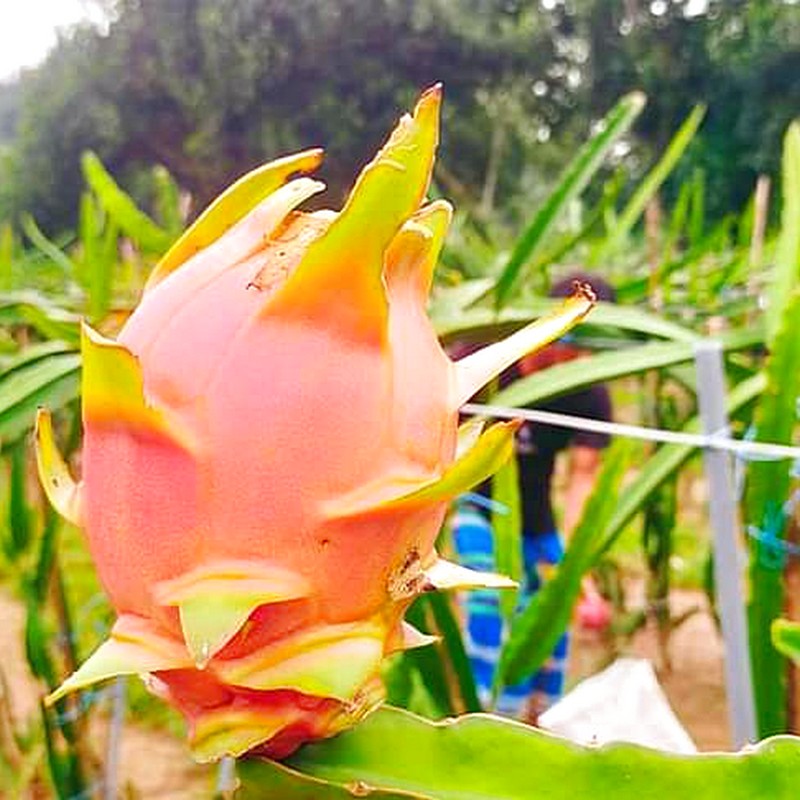
Label: Fresh Dragon Fruit